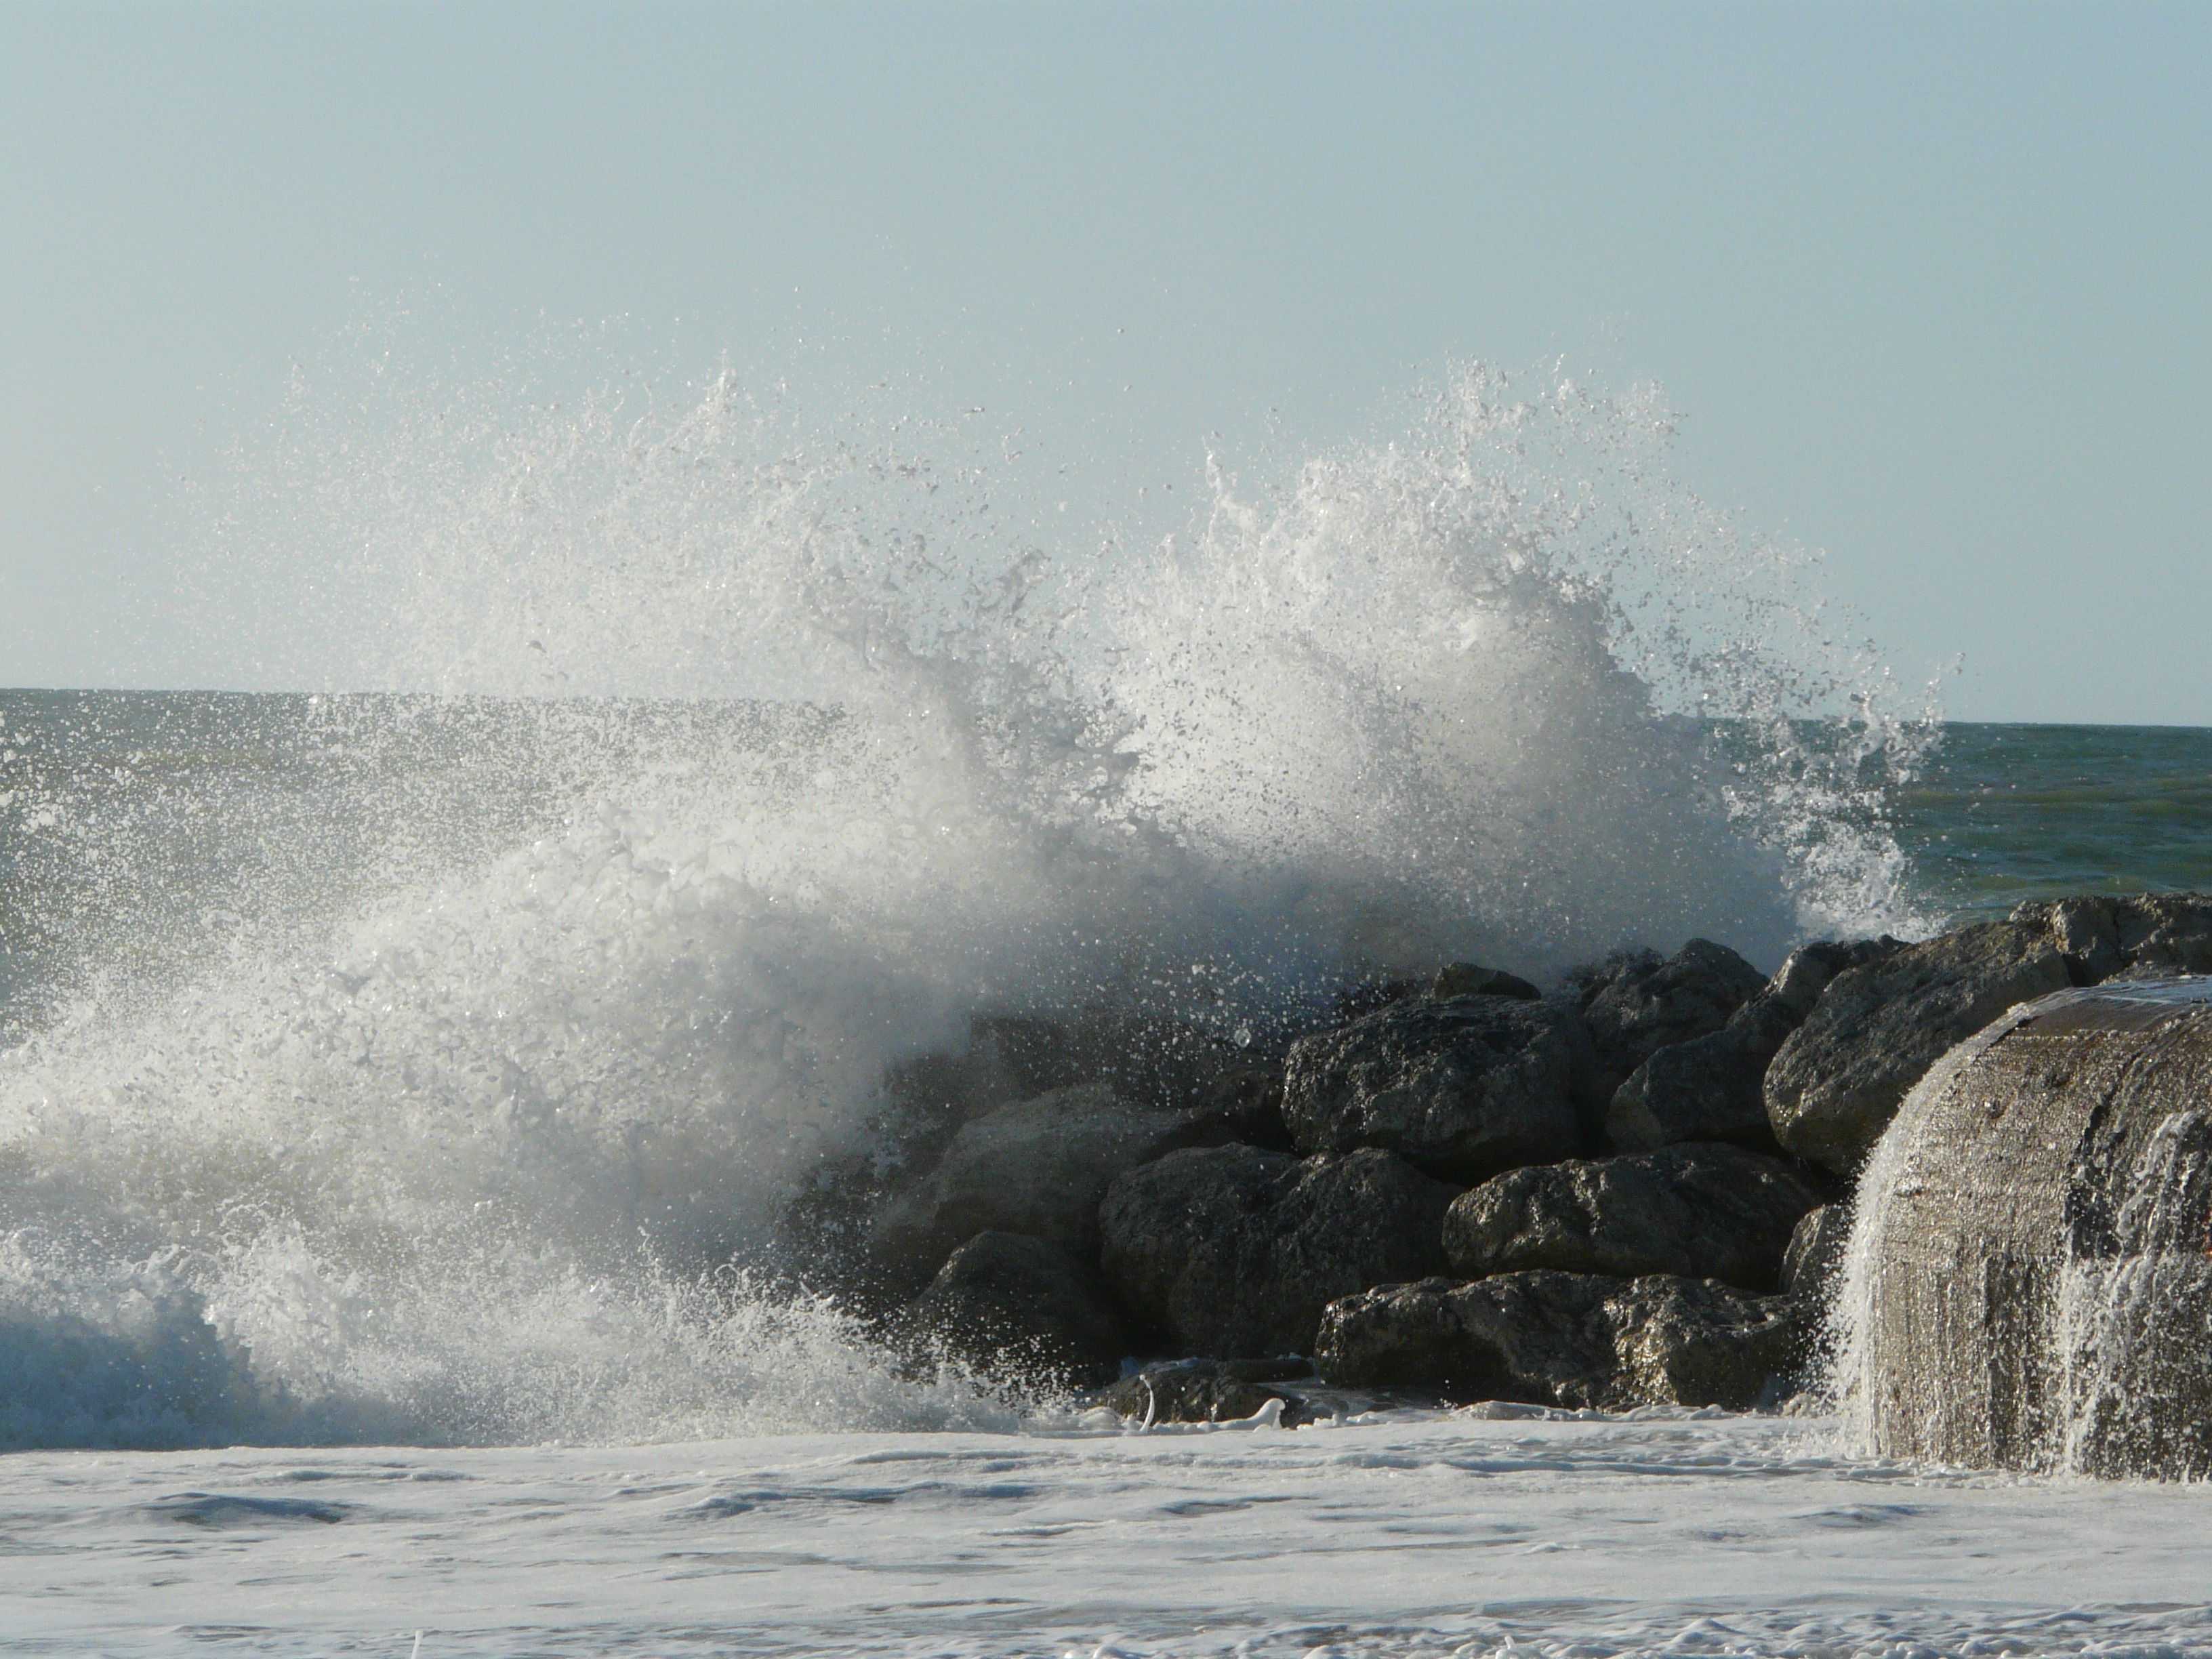
beach, sea, coast, water, ocean, shore, wave, wind, france, weather, waves, atlantic, side, breakwater, atmospheric phenomenon, wind wave